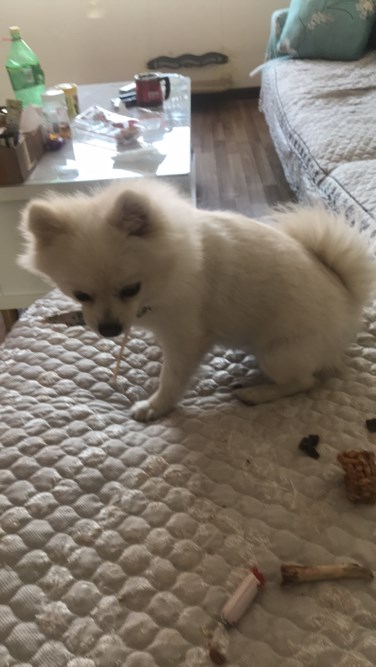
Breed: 1936-n000005-Pomeranian